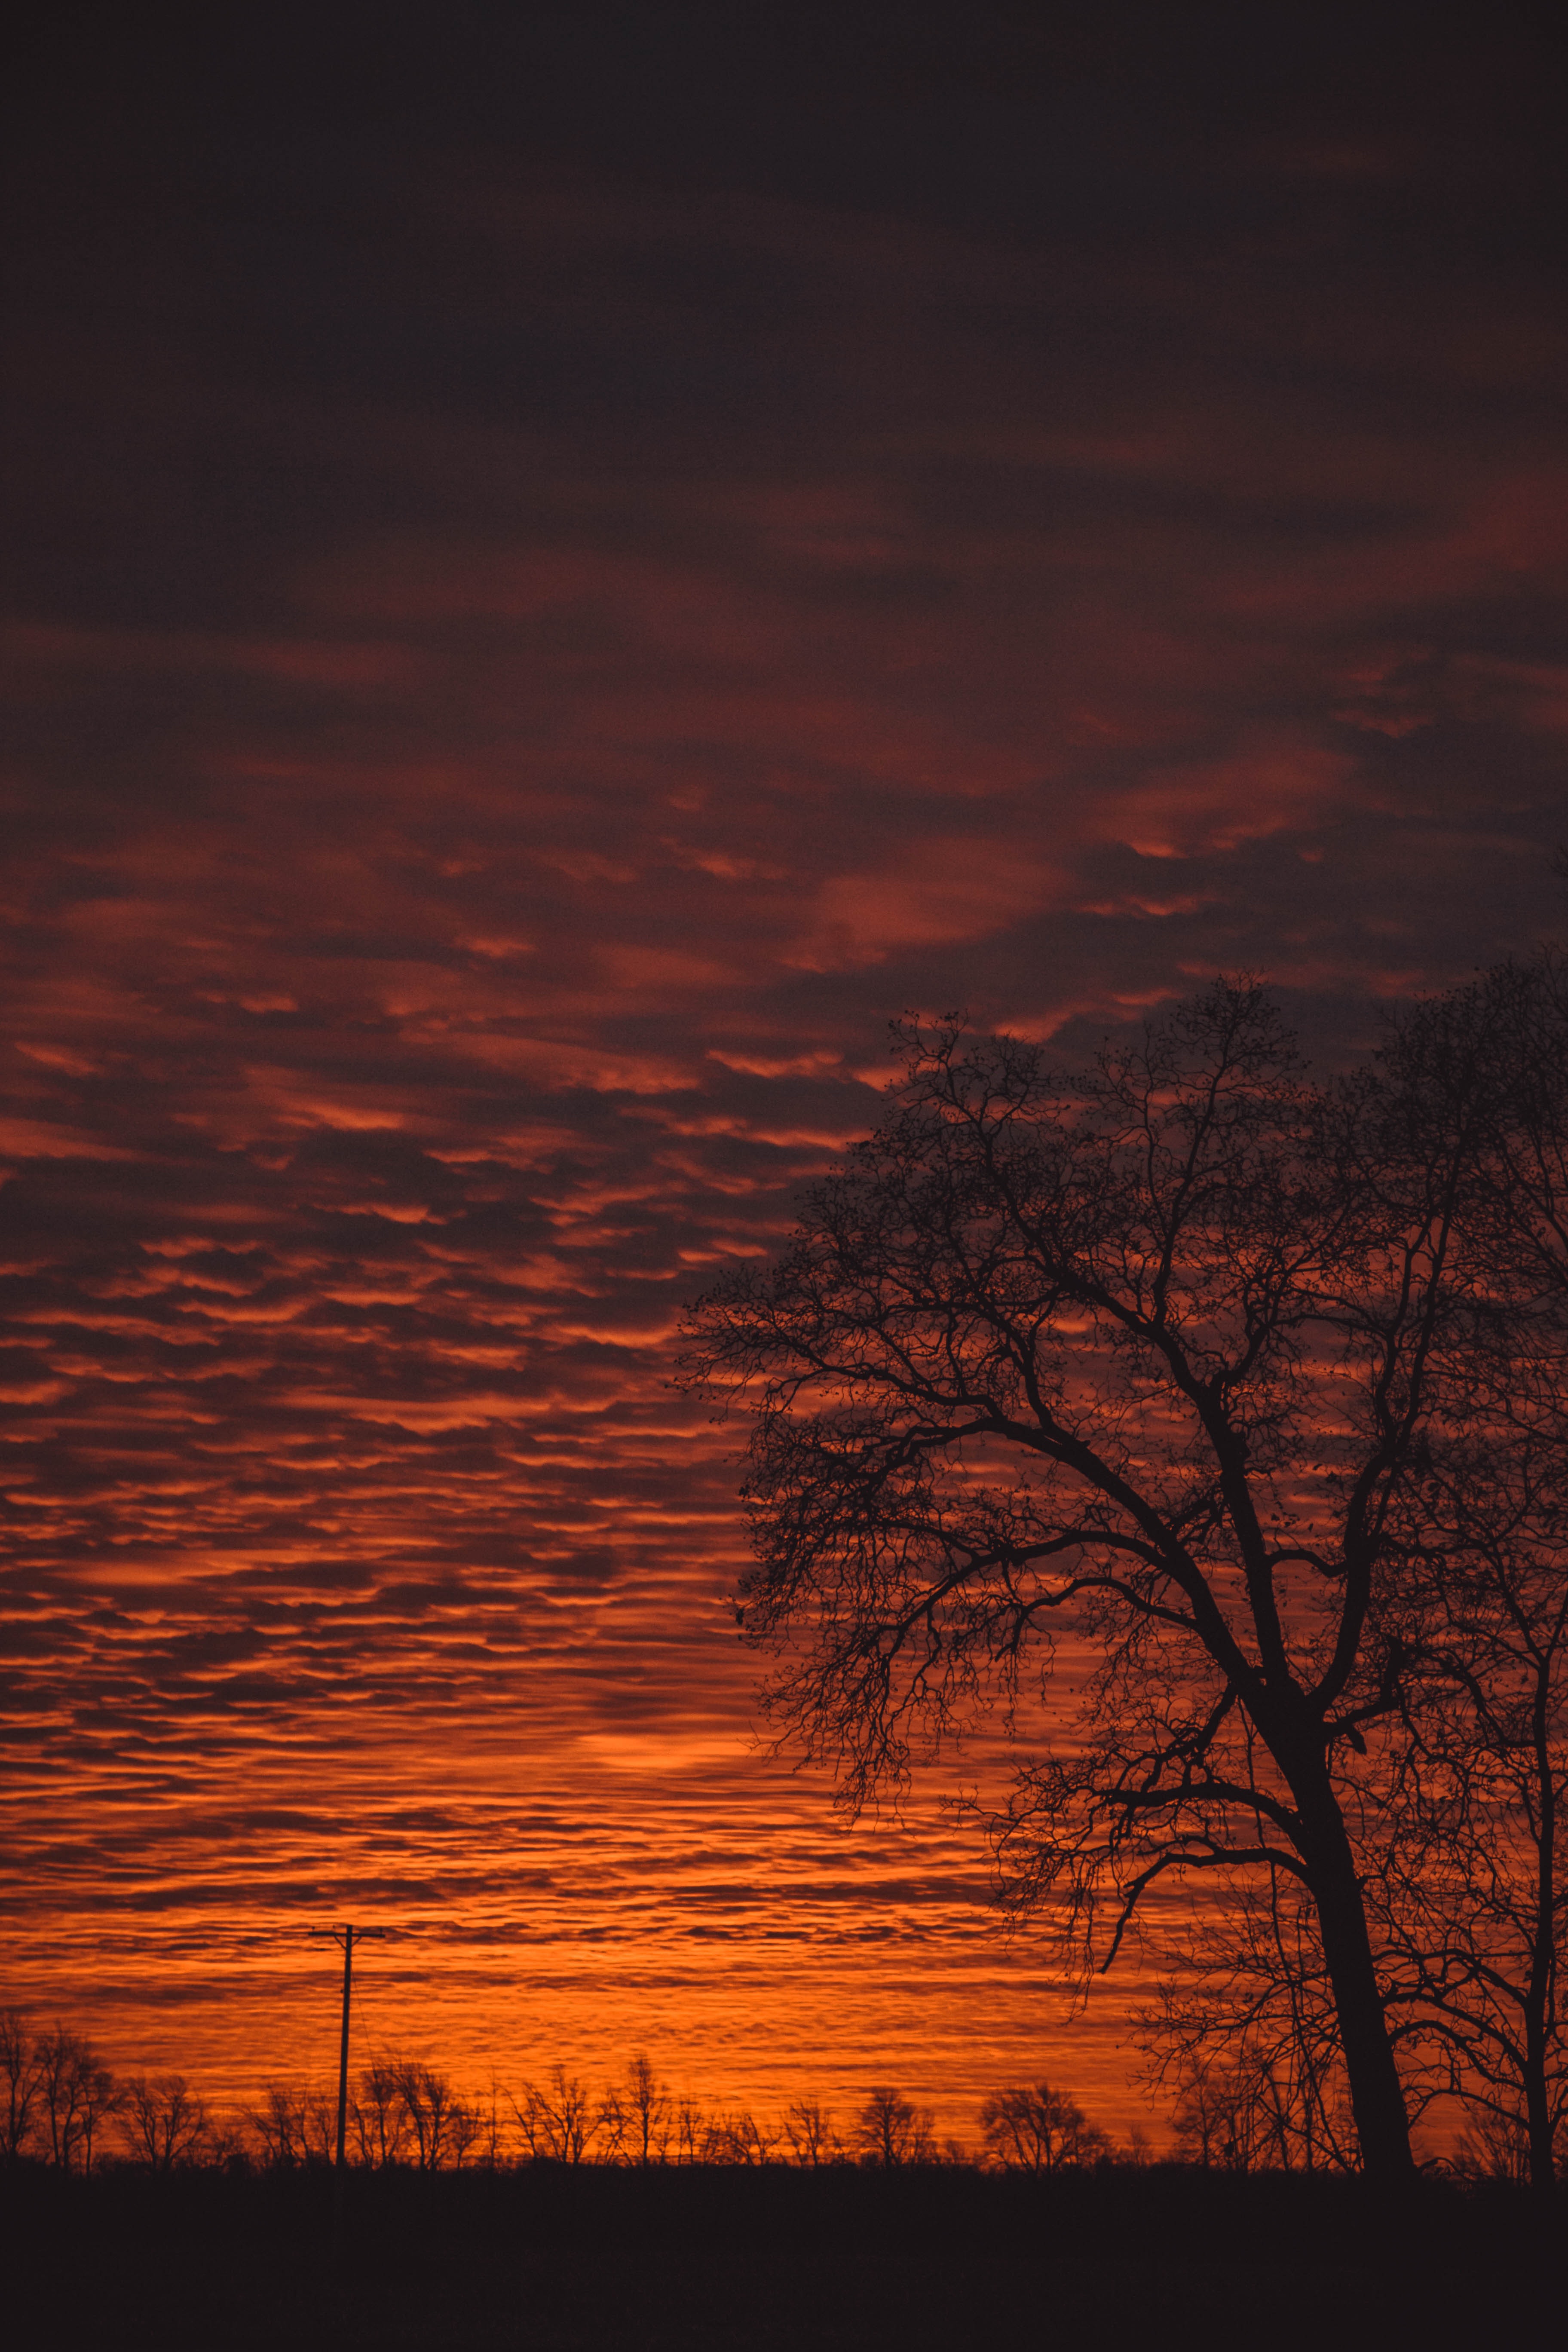
sky, afterglow, red sky at morning, nature, red, sunset, sunrise, orange, dusk, tree, evening, cloud, horizon, atmosphere, branch, natural landscape, atmospheric phenomenon, morning, ecoregion, celestial event, woody plant, savanna, dawn, rural area, landscape, calm, sunlight, plant, plain, wildlife, night, silhouette, field, Tints and shades, heat